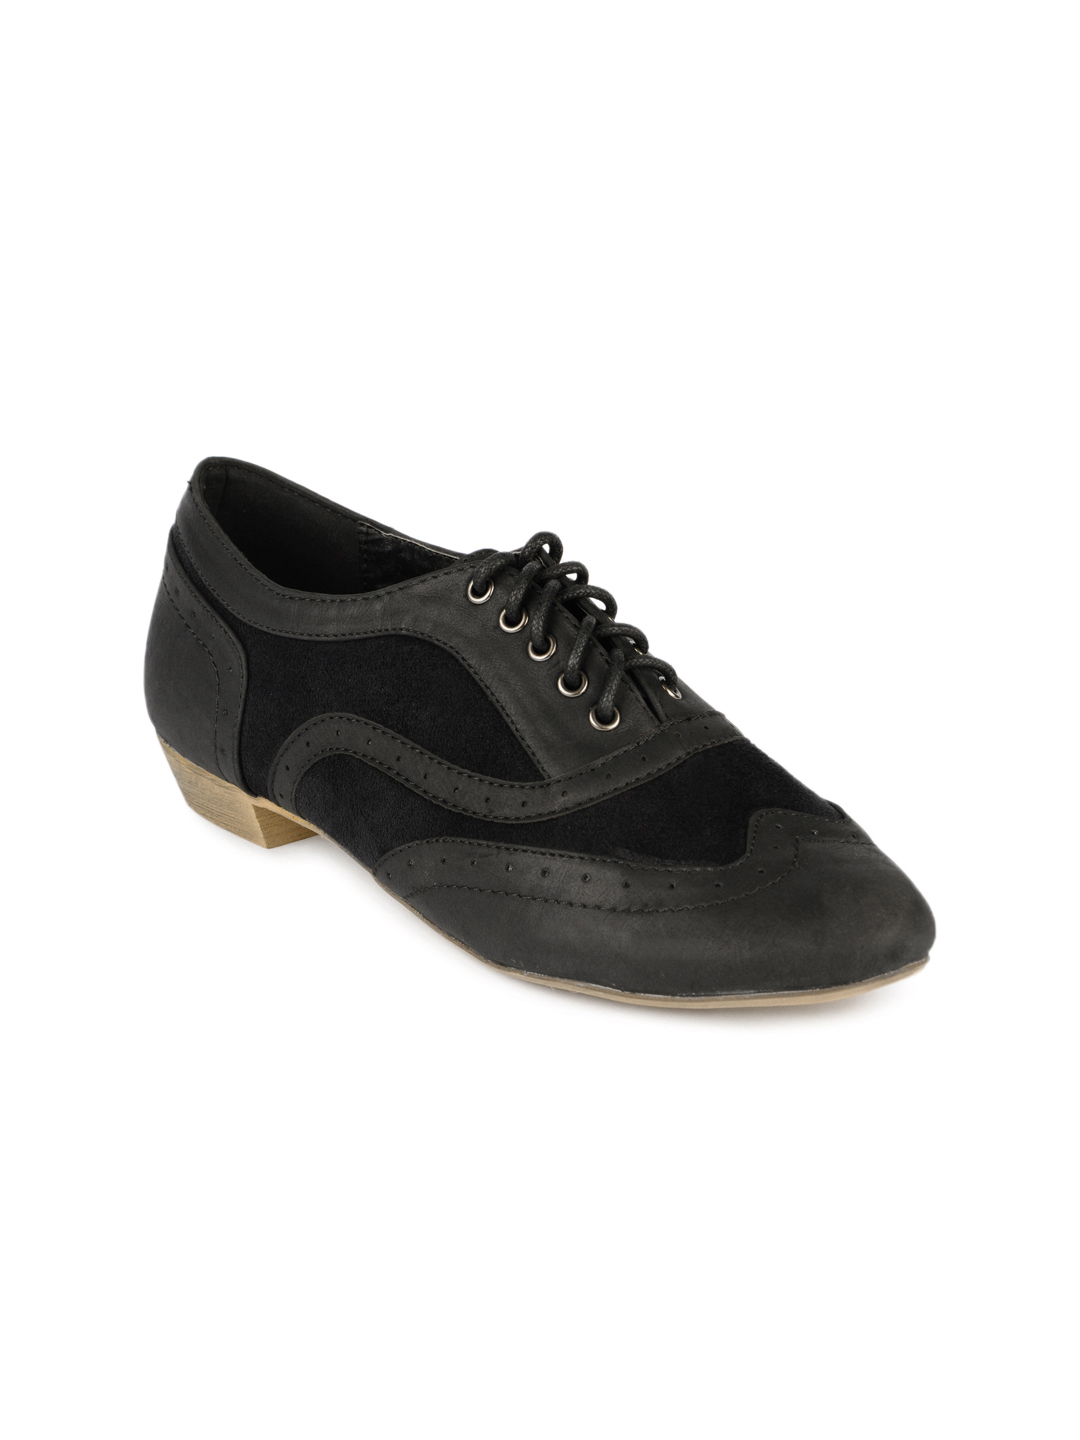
Cobblerz Women Black Casual Shoes
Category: Footwear / Shoes / Casual Shoes
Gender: Women
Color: Black
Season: Summer 2016
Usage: Casual